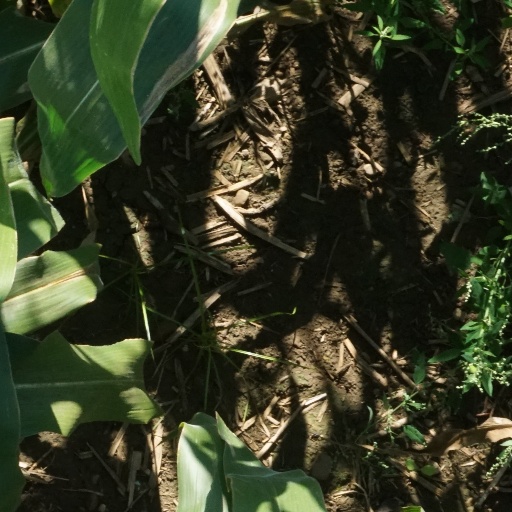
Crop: maize; corn